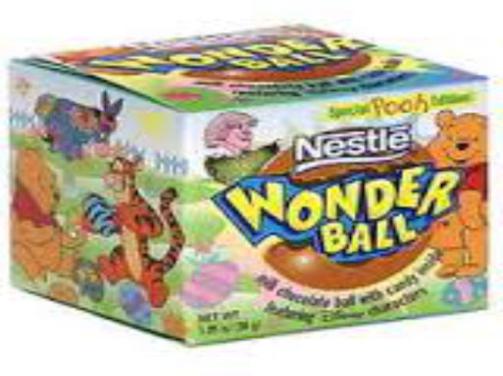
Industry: Leisure